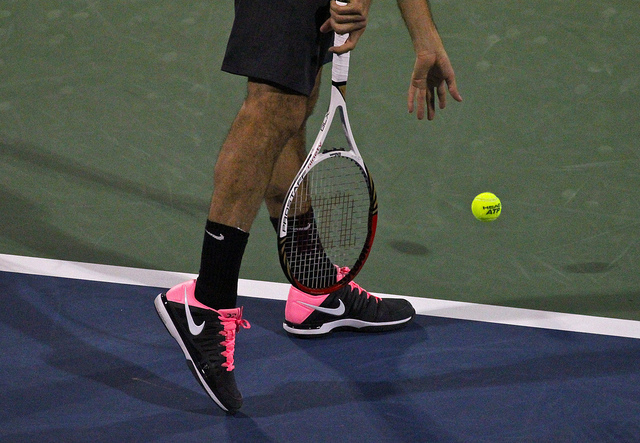
một người cầm vợt tennis đang nhồi bóng tennis bằng tay